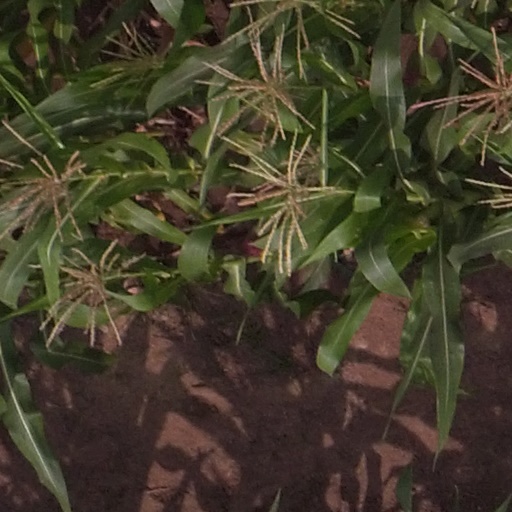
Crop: maize; corn